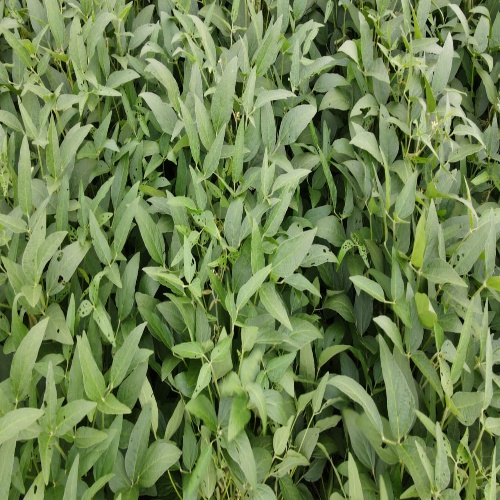
Label: Diabrotica_speciosa